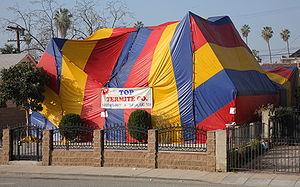
La fumigation est l'opération consistant à introduire un gaz ou une substance donnant naissance à un gaz dans l'atmosphère d'une enceinte partiellement ou totalement fermée en vue d'y détruire des organismes vivants dits « nuisibles ».